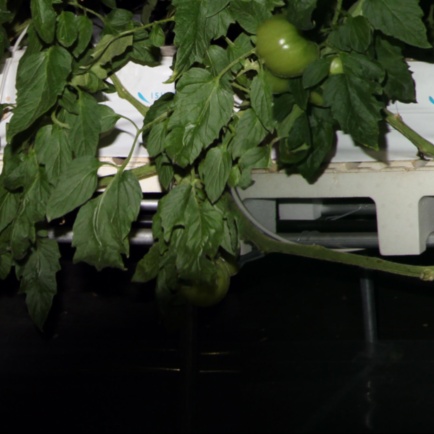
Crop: tomato